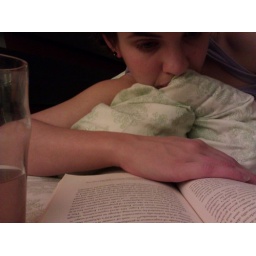
Nothing like curling up in bed with a good book and a glass of emergen-c listening to Joanna Newsom